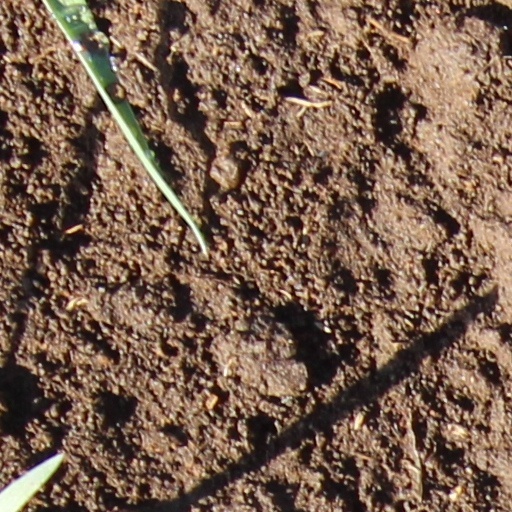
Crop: wheat